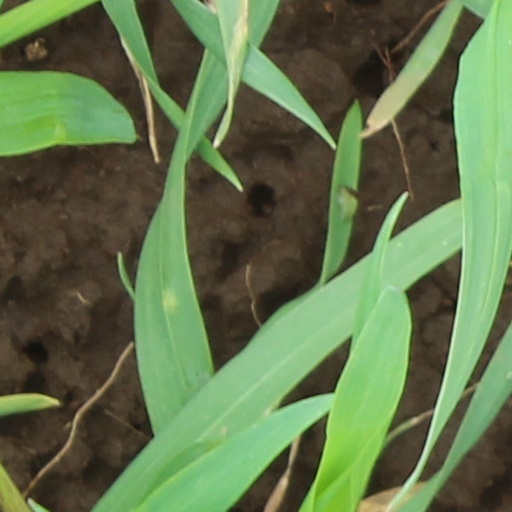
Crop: wheat